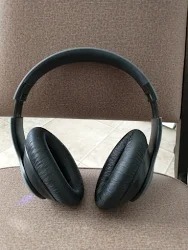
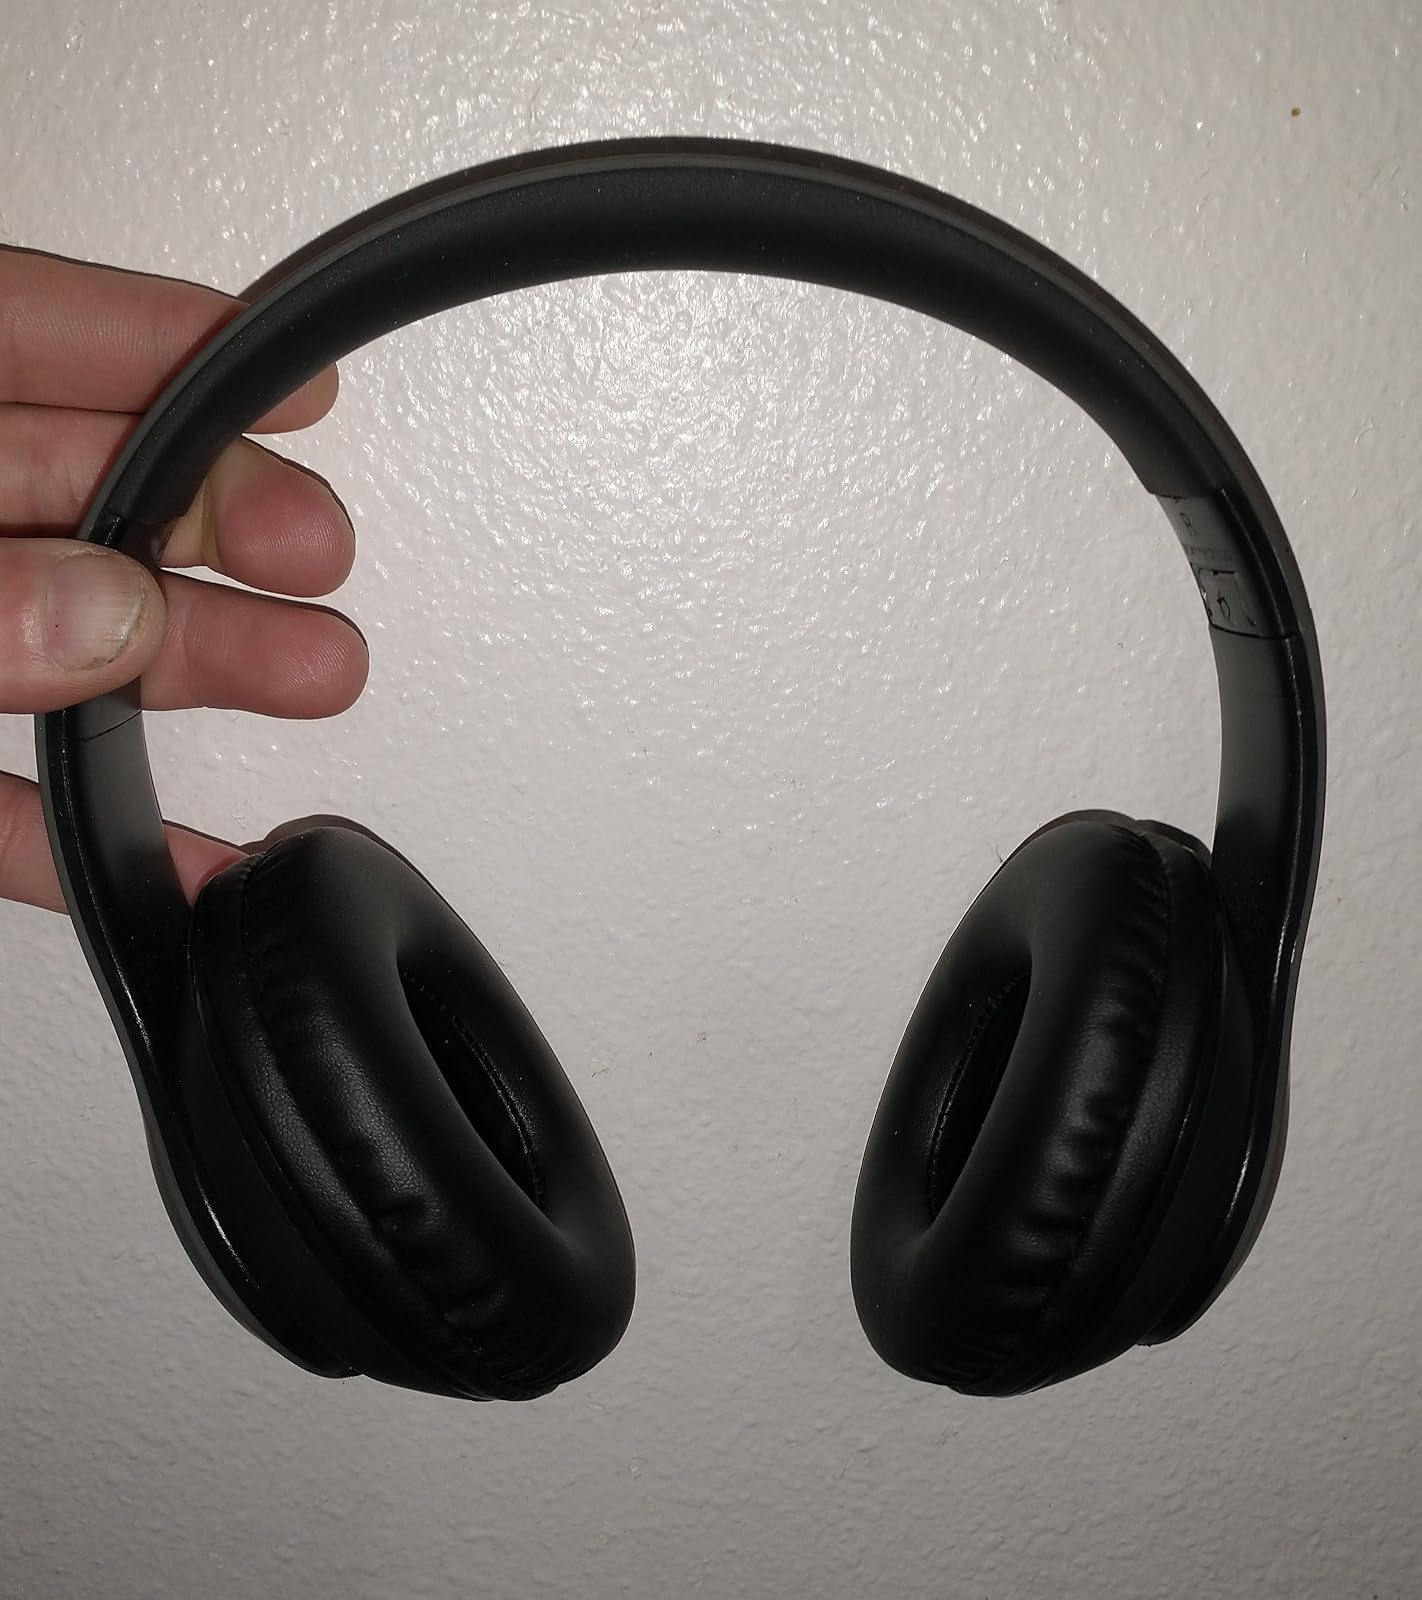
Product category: headphones
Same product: yes